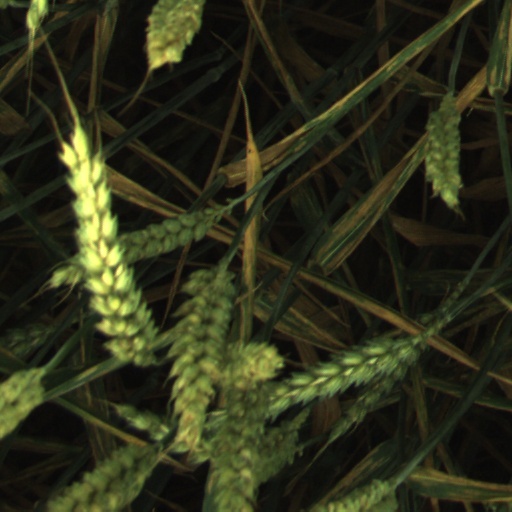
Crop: wheat